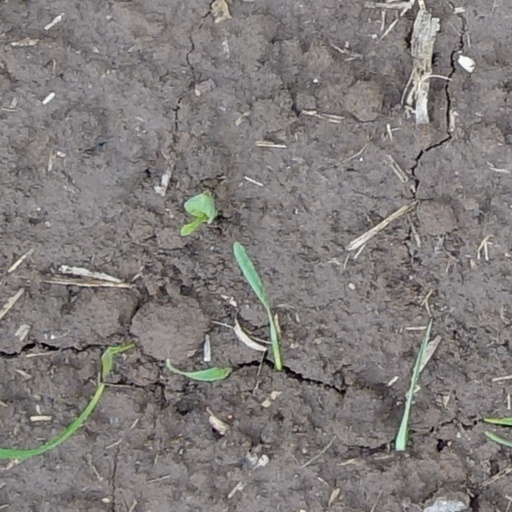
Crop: wheat